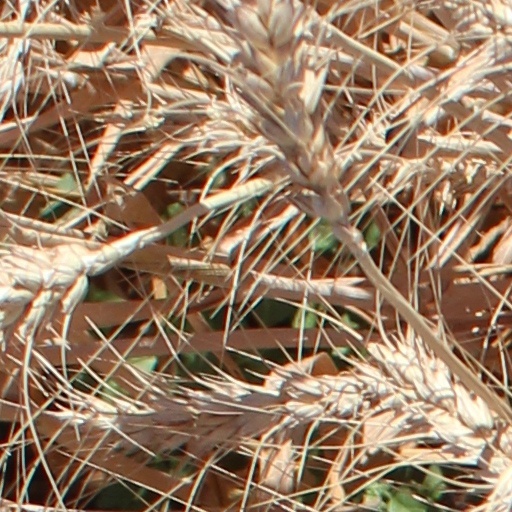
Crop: wheat